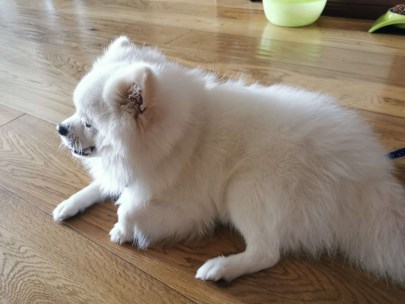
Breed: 1936-n000005-Pomeranian